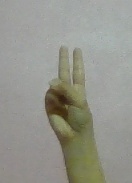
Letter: taa